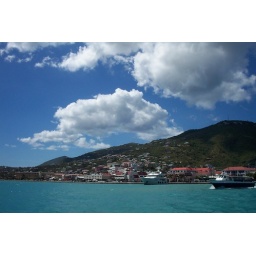
I love the picture of the cloud hanging right above the hill on the island.